Describe the emotion expressed in this image:  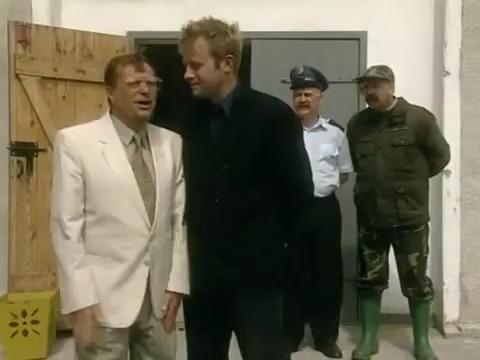
This person displays Suffering, valence and arousal with low intensity.